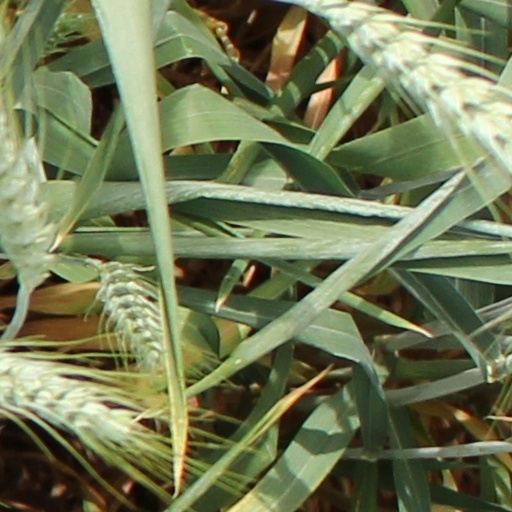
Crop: wheat